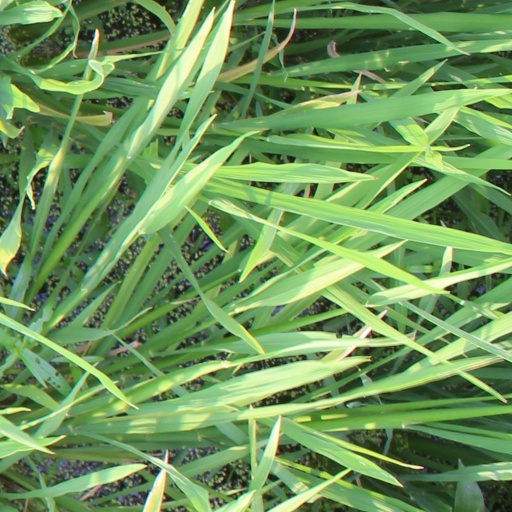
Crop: rice